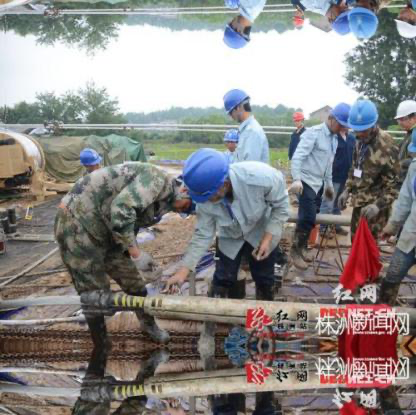
Objects in the image:
label: helmet
label: helmet
label: helmet
label: helmet
label: helmet
label: helmet
label: helmet
label: helmet
label: helmet
label: helmet
label: helmet
label: helmet
label: helmet
label: helmet